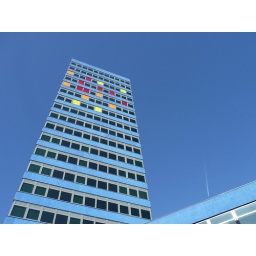
Yet another photo of the...ahem...iconic blue building that stands so discreetly in the middle of Leicester.